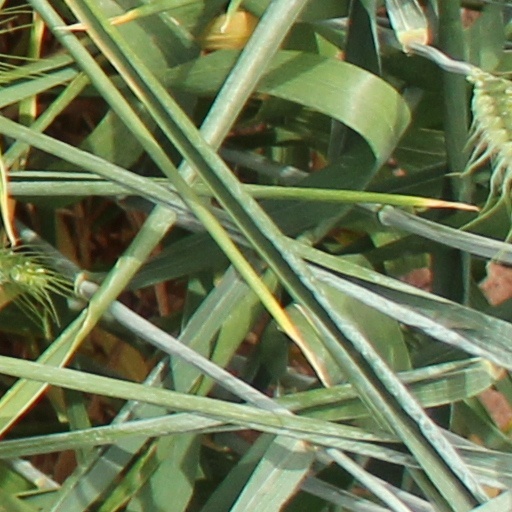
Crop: wheat